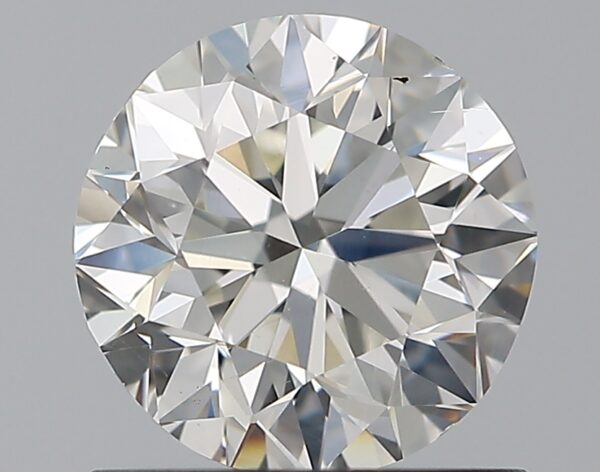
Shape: round
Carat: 1
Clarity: VS2
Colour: I
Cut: VG
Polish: EX
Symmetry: VG
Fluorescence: N
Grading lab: GIA
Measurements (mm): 6.19 x 6.28 x 4.04